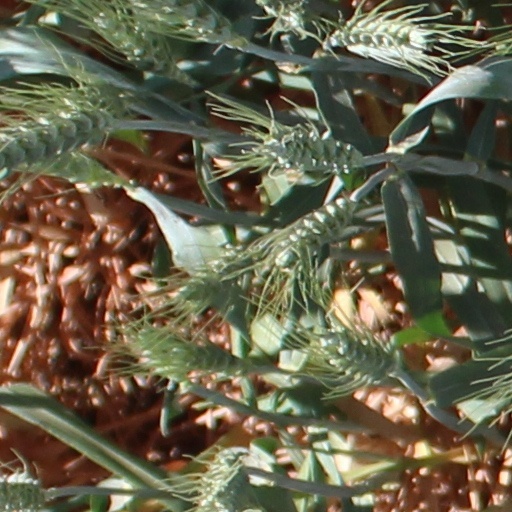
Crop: wheat